Meitetsu Class EL120

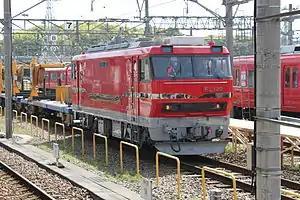
Locomotive 122 in April 2015

The is a Bo-Bo wheel arrangement DC electric locomotive type operated by the private railway operator Meitetsu in Aichi Prefecture, Japan, since 2015. The two locomotives, numbered 121 and 122, replaced the fleet of Meitetsu's two DeKi 400 and four DeKi 600 locomotives during fiscal 2015.